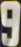
Number: 9